Gitta Discovers Her Heart

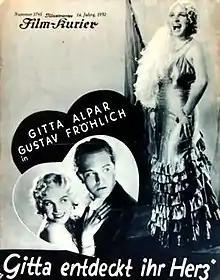
German film poster

Gitta Discovers Her Heart is a 1932 German musical film directed by Carl Froelich and starring Gitta Alpar, Gustav Fröhlich, and Paul Kemp. It was shot at the Johannisthal Studios in Berlin. The film's sets were designed by the art director Franz Schroedter.